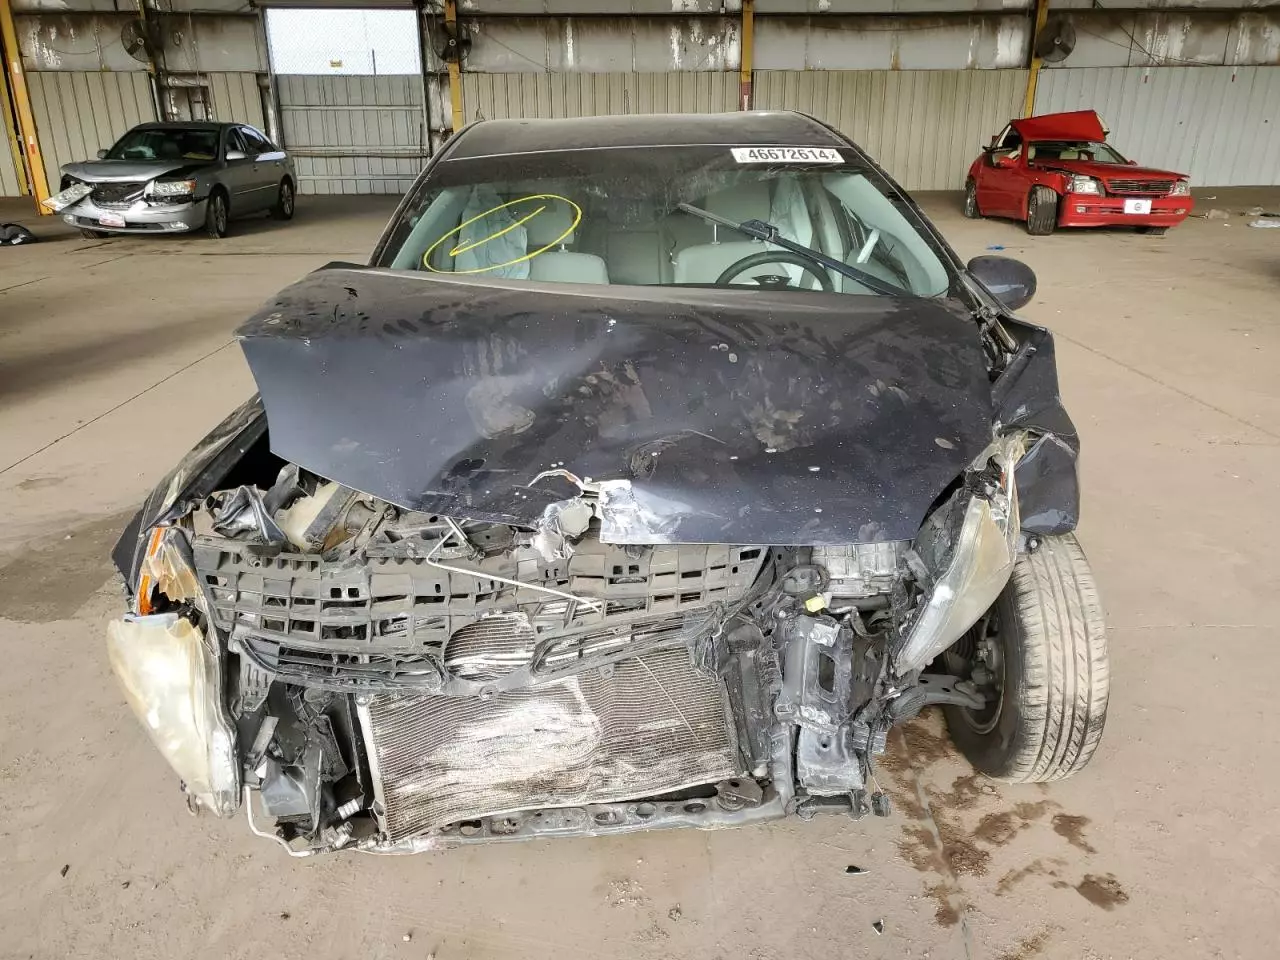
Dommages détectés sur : plaque d'immatriculation avant, pare-choc avant, feu avant droit, feu avant gauche, capot, aile avant droite, aile avant gauche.
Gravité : majeur